Sanna Marin

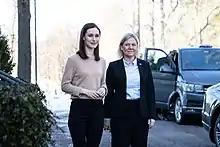
Marin and Swedish Prime Minister Magdalena Andersson during talks about potential NATO memberships for Finland and Sweden in the spring of 2022

In March 2021, Marin condemned the persecution of ethnic Uyghurs in the Chinese province of Xinjiang. She emphasised that "trade or the economy is not a reason to ignore these atrocities".